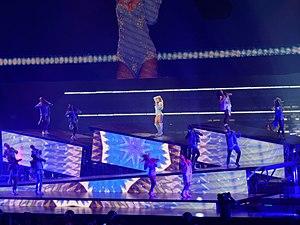
Le Joanne World Tour est la cinquième tournée internationale solo de la chanteuse américaine Lady Gaga. La tournée, promouvant l'album Joanne paru en octobre 2016, débute le 1ᵉʳ août 2017 à Vancouver au Canada et se termine prématurément le 1ᵉʳ février 2018 à Birmingham au Royaume-Uni, comme pour le Born This Way Ball en cause de douleurs chroniques. La chanteuse fait l’annonce de la tournée le lendemain de sa performance au Super Bowl 2017. Le Joanne World Tour a été nommée la tournée féminine la plus affluente et lucrative de 2017 avec ses $85.7M en seulement 41 dates nord-américaines, dépassant même le cumulatif total de sa dernière tournée mondiale le ArtRave: The Artpop Ball. Si la tournée avait été complètement terminée ou aurait même traversée les autres continents, le revenu se serait écoulé à largement plus de $120M.